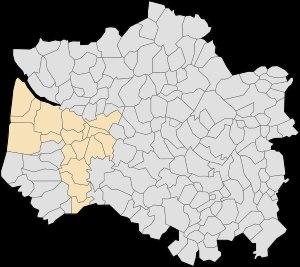
Le canton de Montreuil est une division administrative française située dans le département du Pas-de-Calais et la région Nord-Pas-de-Calais.